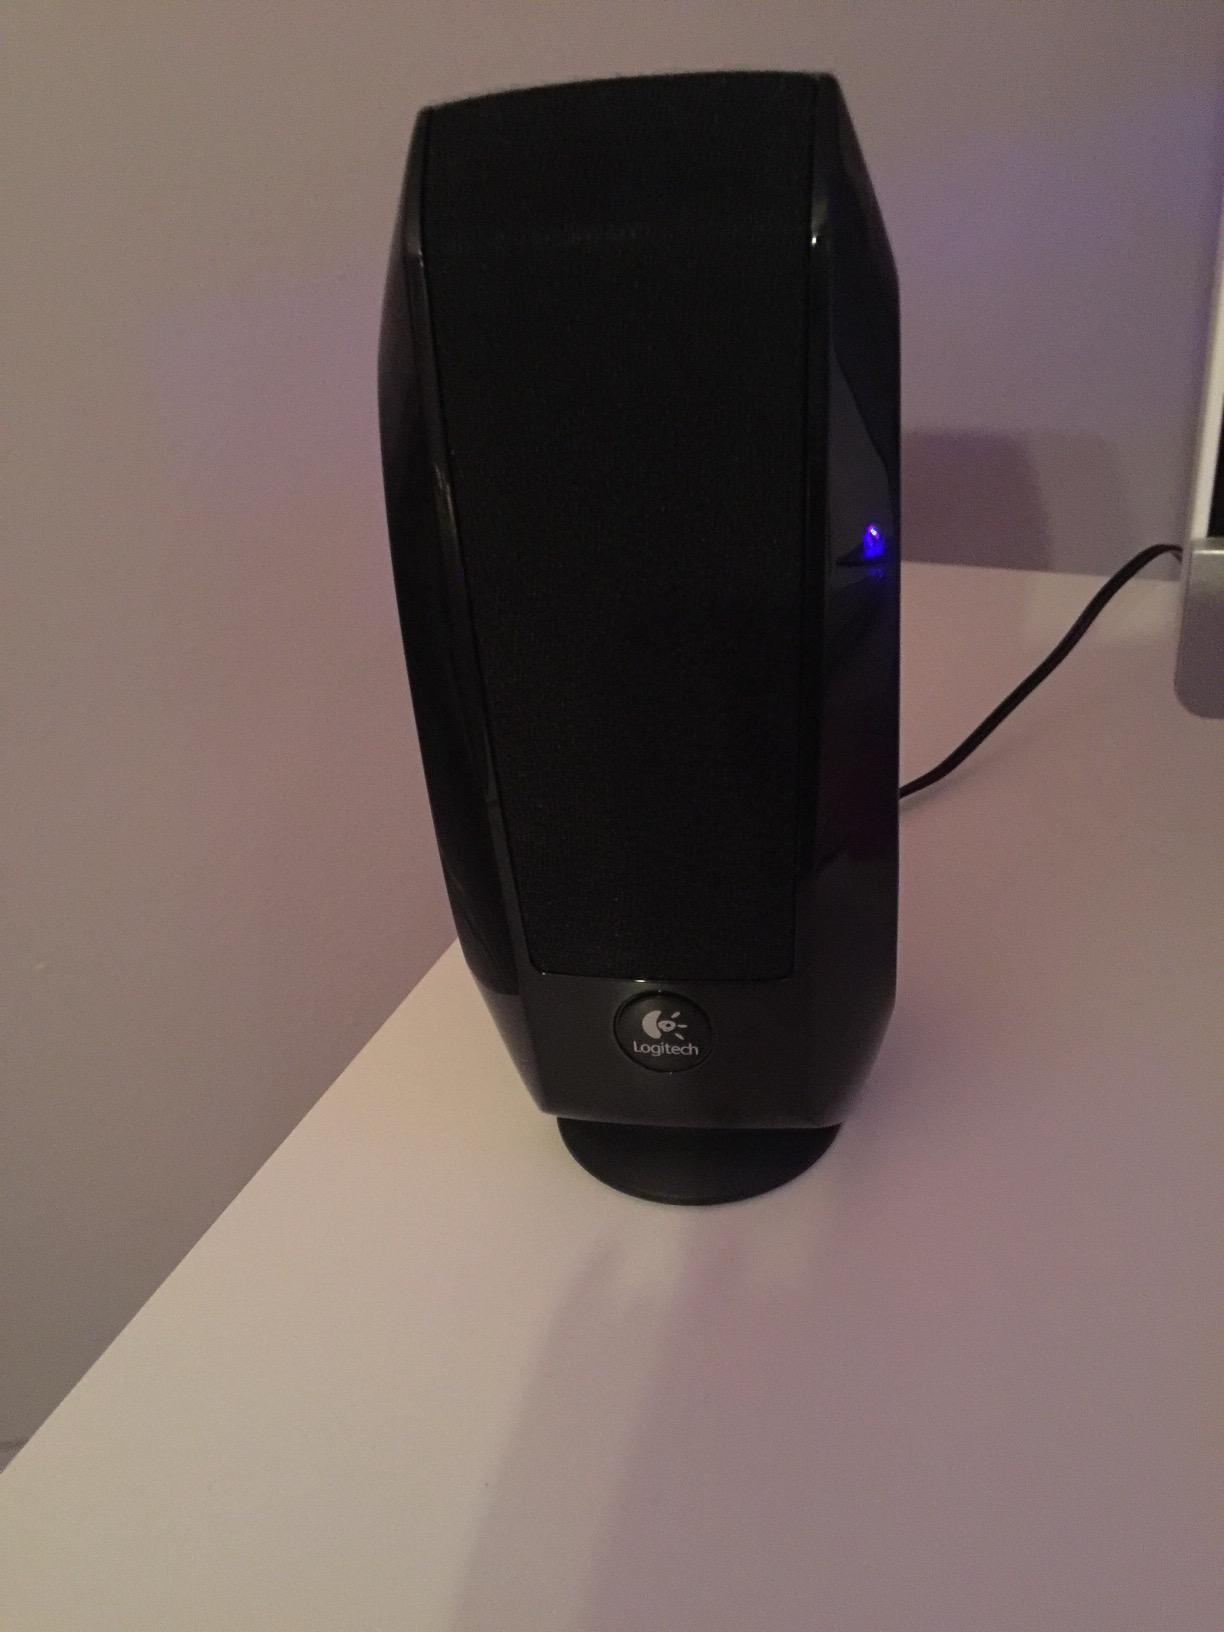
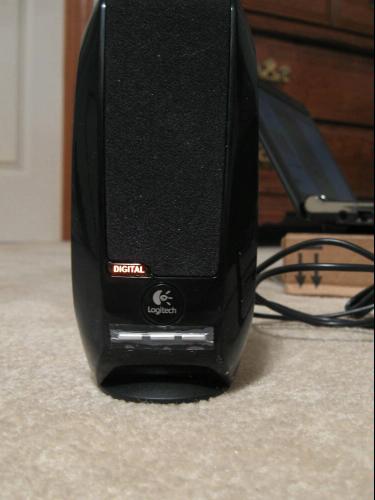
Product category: speaker
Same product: yes